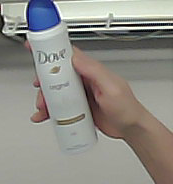
Product: dove_spray